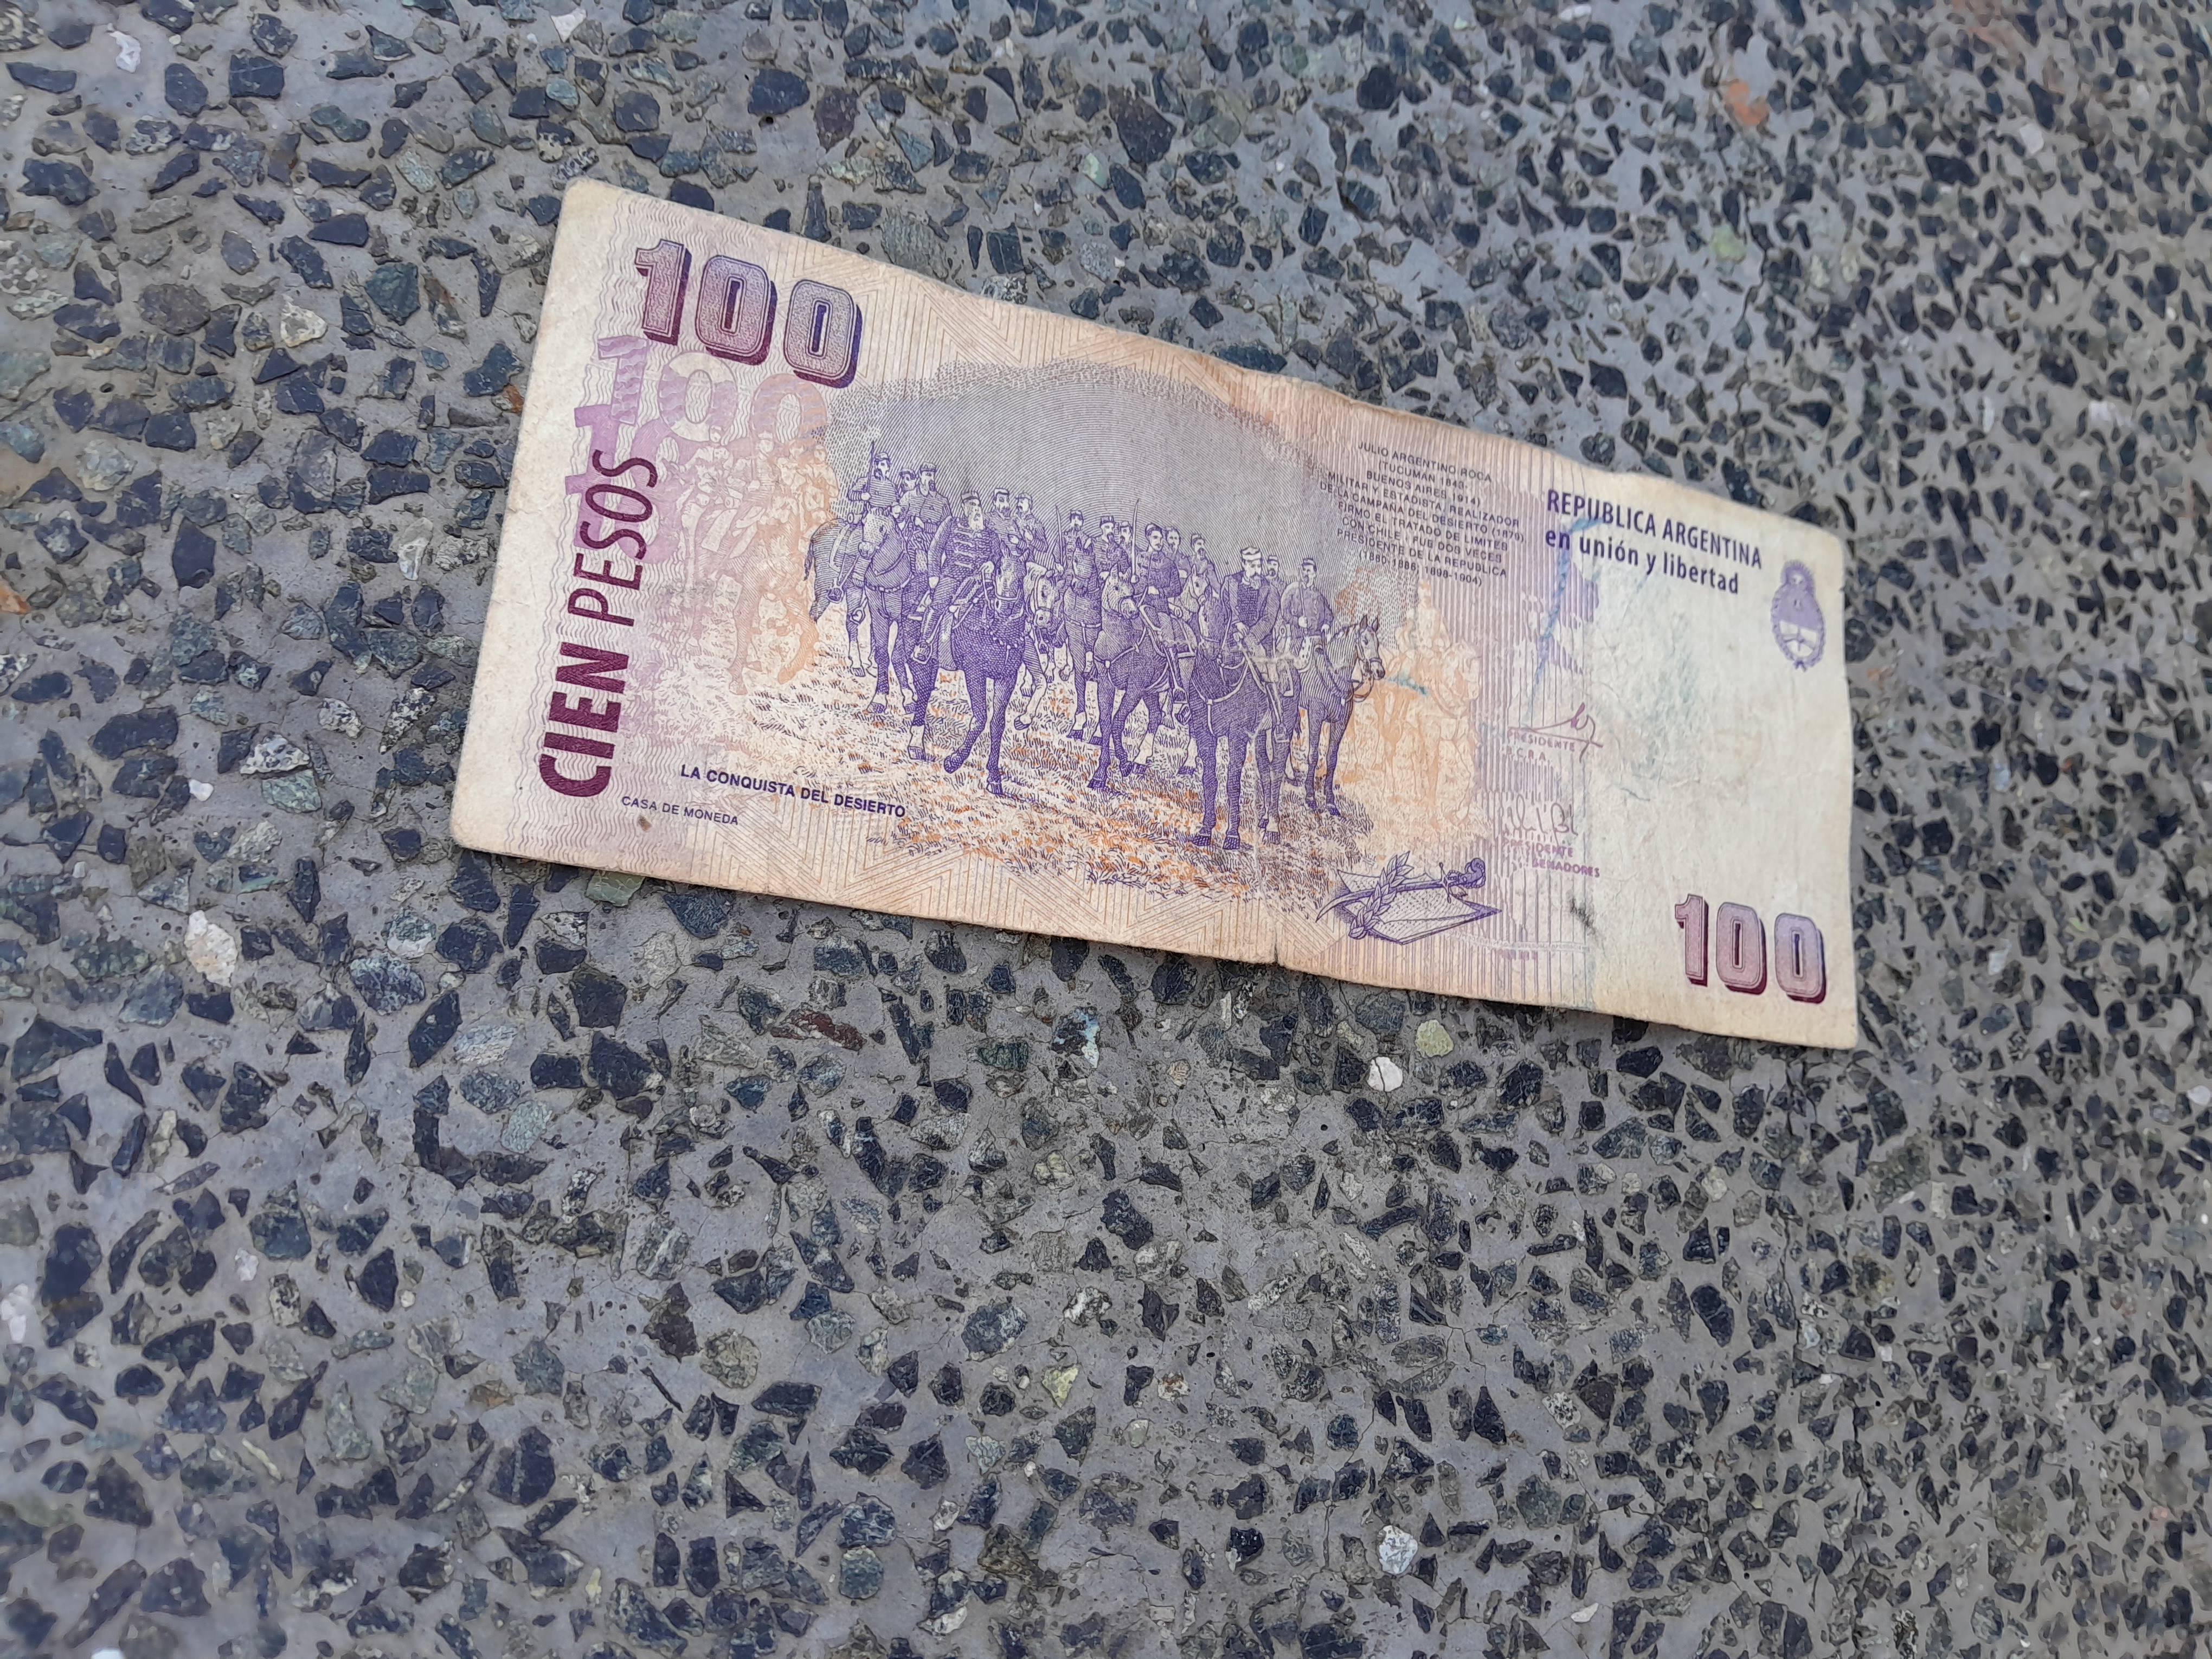
Denominación: 100